Behind the Screen

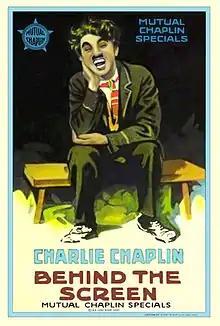
Theatrical poster to "Behind the Screen"

Behind the Screen is a 1916 American silent short comedy film written by, directed by, and starring Charlie Chaplin, and also starring Eric Campbell and Edna Purviance. The film is in the public domain.